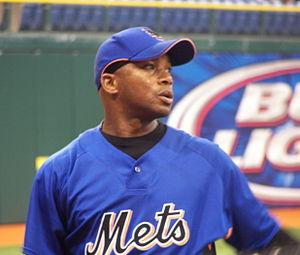
Orlando Hernández Pedroso est un lanceur droitier de baseball ayant joué dans les Ligues majeures de 1998 à 2007.